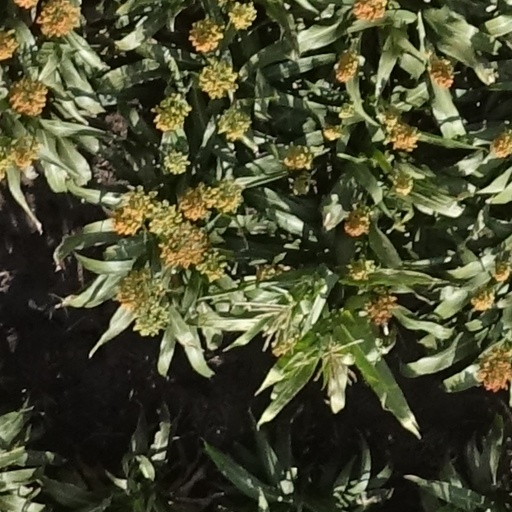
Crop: sorghum